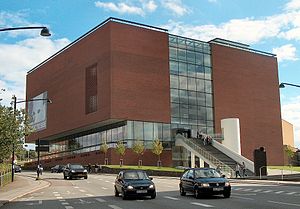
ARoS Aarhus Kunstmuseum / Galleri
Kunstmuseum ARoS i Århus
ARoS Aarhus Kunstmuseum er et kunstmuseum, der ligger i Aarhus centrum. Med sine 20.700 kvadratmeter og 10 etager er det et af Nordeuropas største kunstmuseer. På museet findes kunst fra den danske guldalder over dansk modernisme til international nutidskunst. Museet har forskellige særudstillinger hvert år.